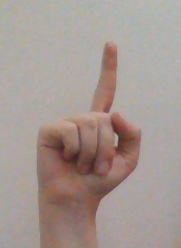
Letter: bb